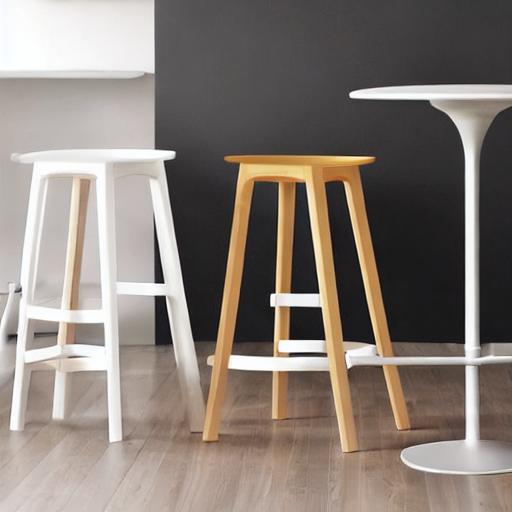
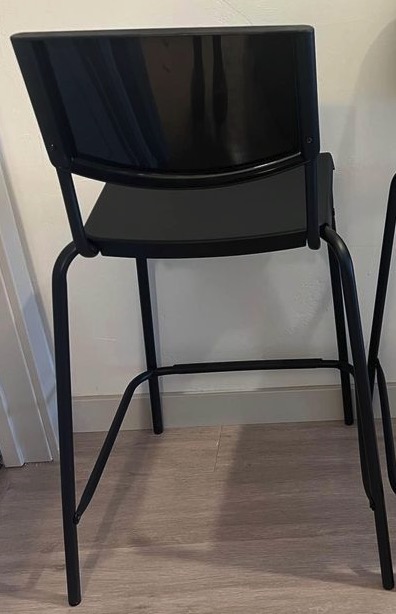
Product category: stool
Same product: no